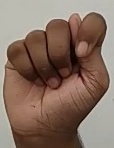
ASL sign: T